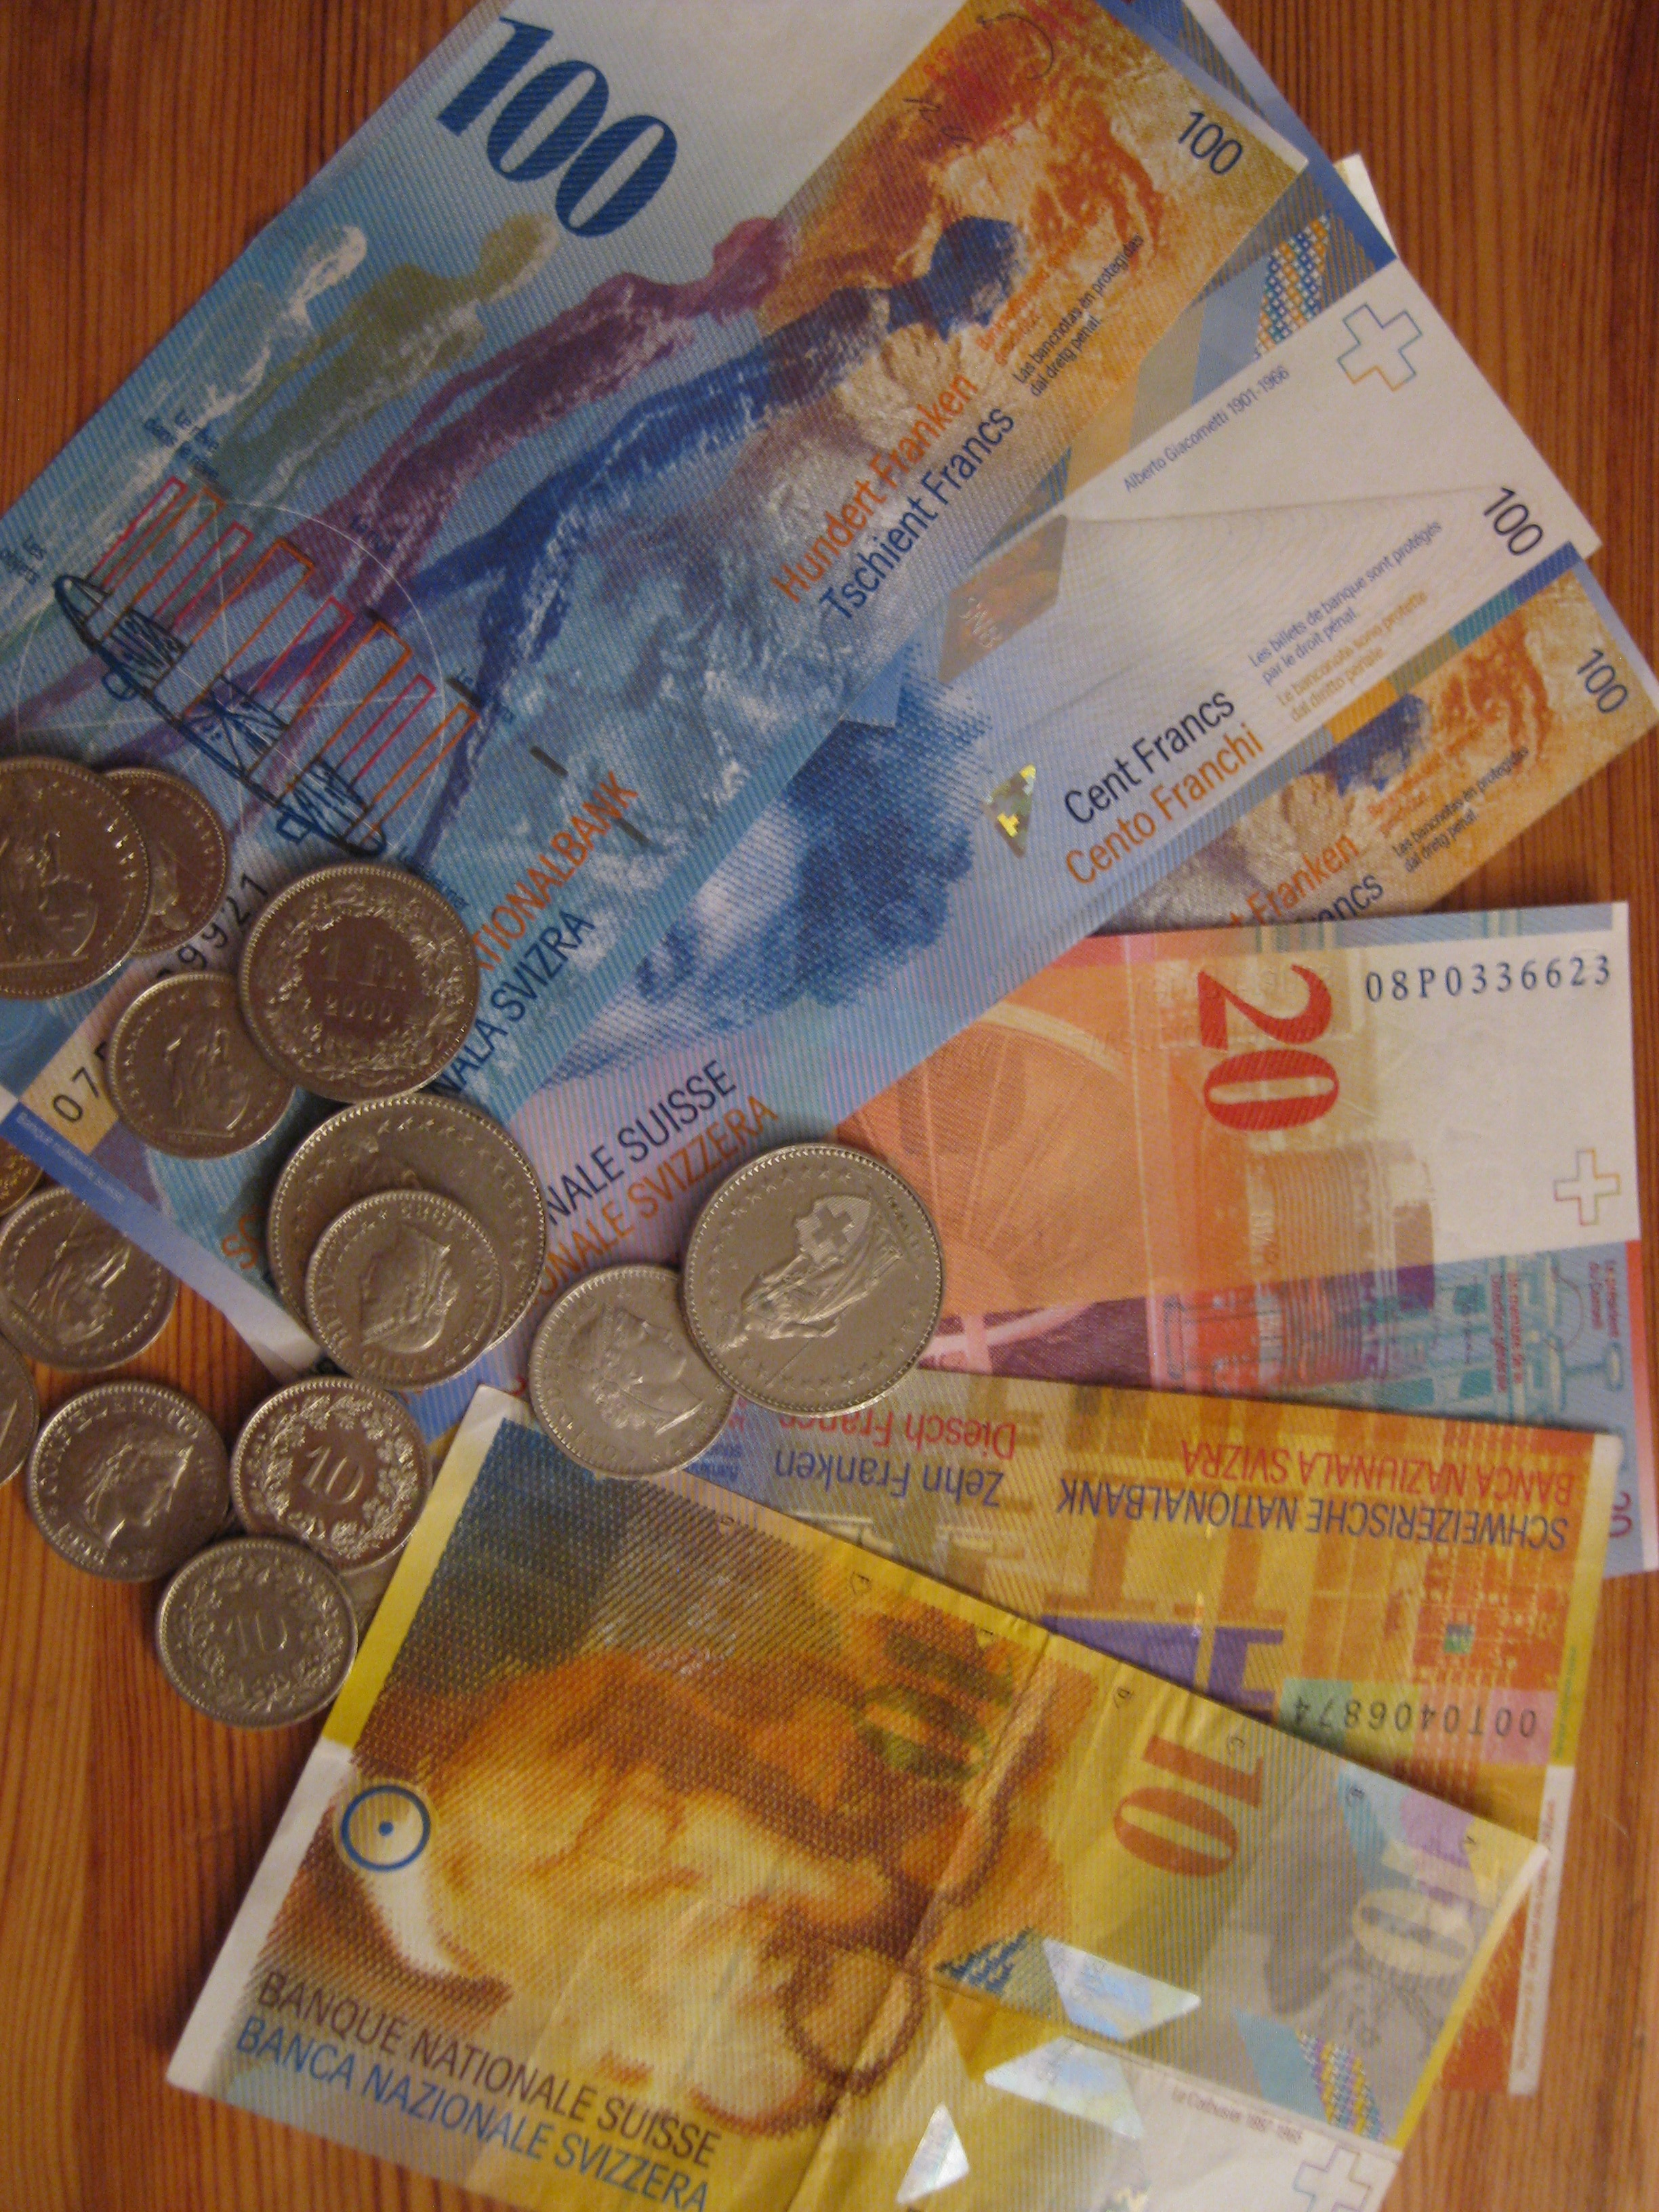
money, paper, cash, currency, switzerland, seem, coins, banknote, swiss franc